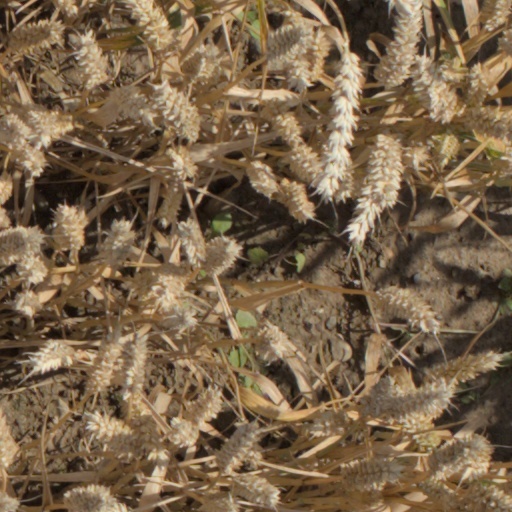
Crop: wheat